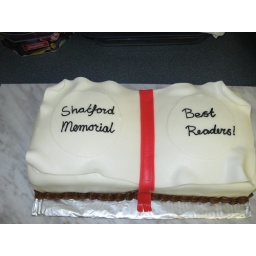
Large chocolate and vanilla layered cake in a book shape. The cake is covered and decorated with fondant and buttercream icing.